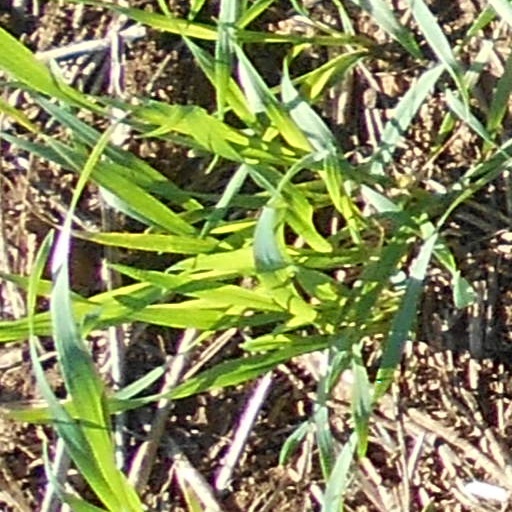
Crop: wheat